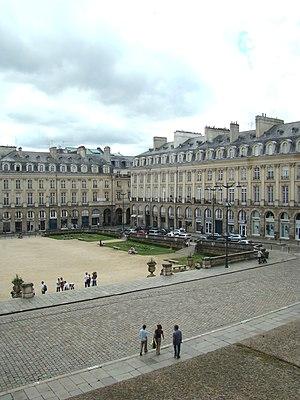
La place du parlement de Bretagne vue du Parlement.
Cette liste contient les objets immobiliers et mobiliers de la ville de Rennes classés ou inscrits aux monuments historiques.
Les transports en commun rennais ont une histoire assez classique : après l'avènement des réseaux ferrés, les bus et les aménagements pour voitures ont suivi l'évolution de la ville, jusqu'à la mise en place d'une solution de transport en site propre. À noter cependant la mise en place à partir de 1998 d'un réseau de vélos à louer, géré informatiquement, le Vélo à la carte, qui constitua une innovation pour l'époque.
La place du Parlement-de-Bretagne est une place de Rennes,